Fly by Night (film)

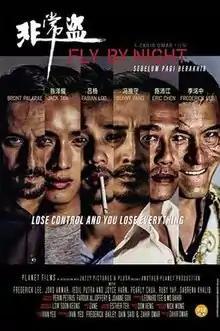

Fly by Night (Malay: "Sebelum Pagi Berakhir") is a 2018 Malaysian Mandarin-language neo-noir crime thriller film. The film follows four taxi drivers who extort money from wealthy passengers. Things go wrong when one of them works with a victim, while an inspector and the criminal gang are in pursuit of them.